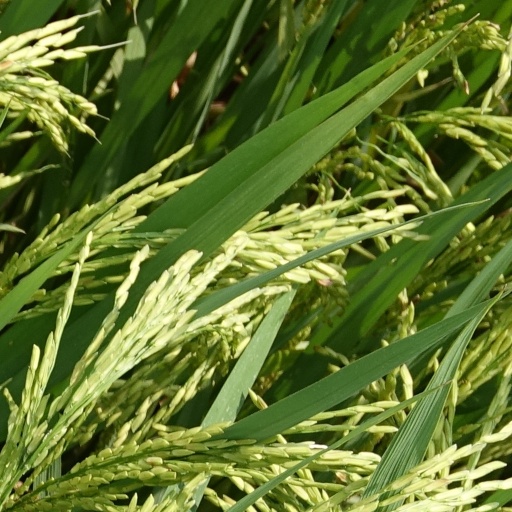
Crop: rice